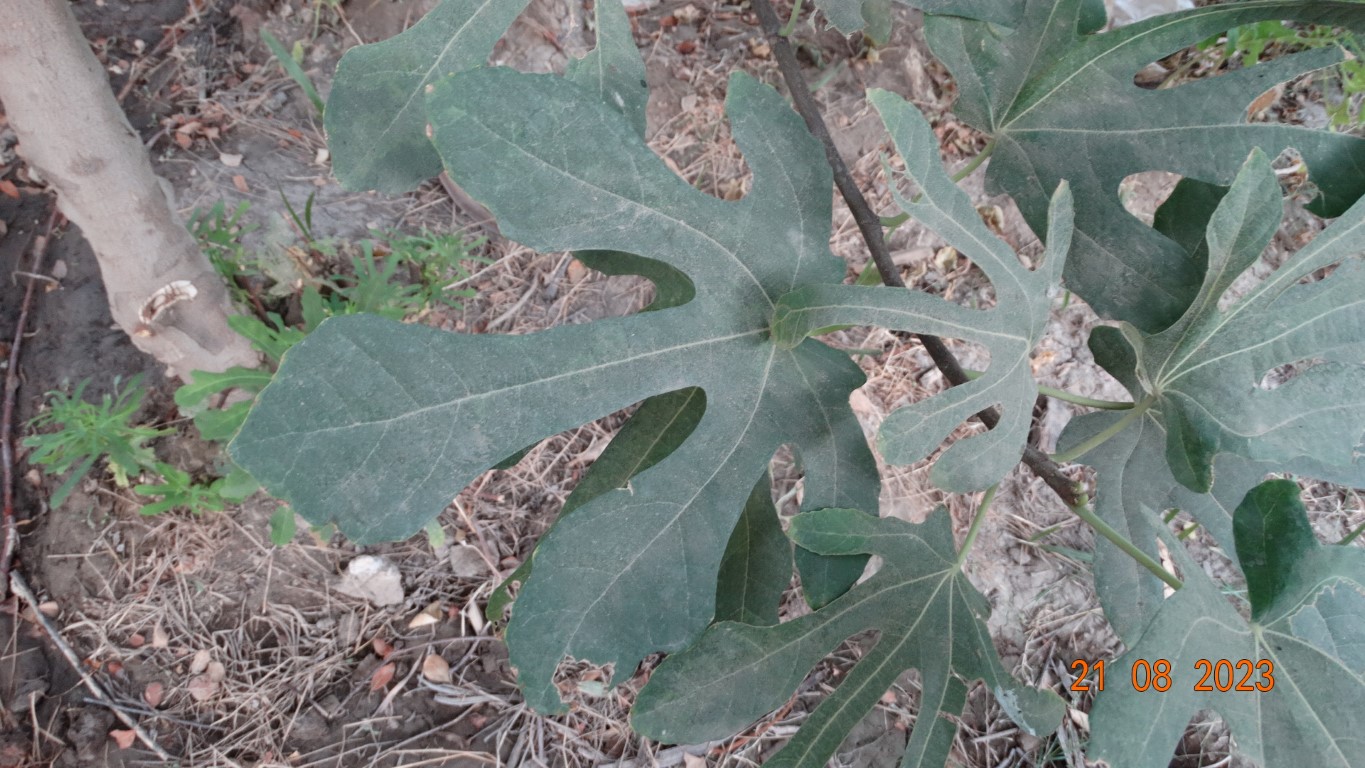
Label: infected